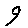
Label: 9